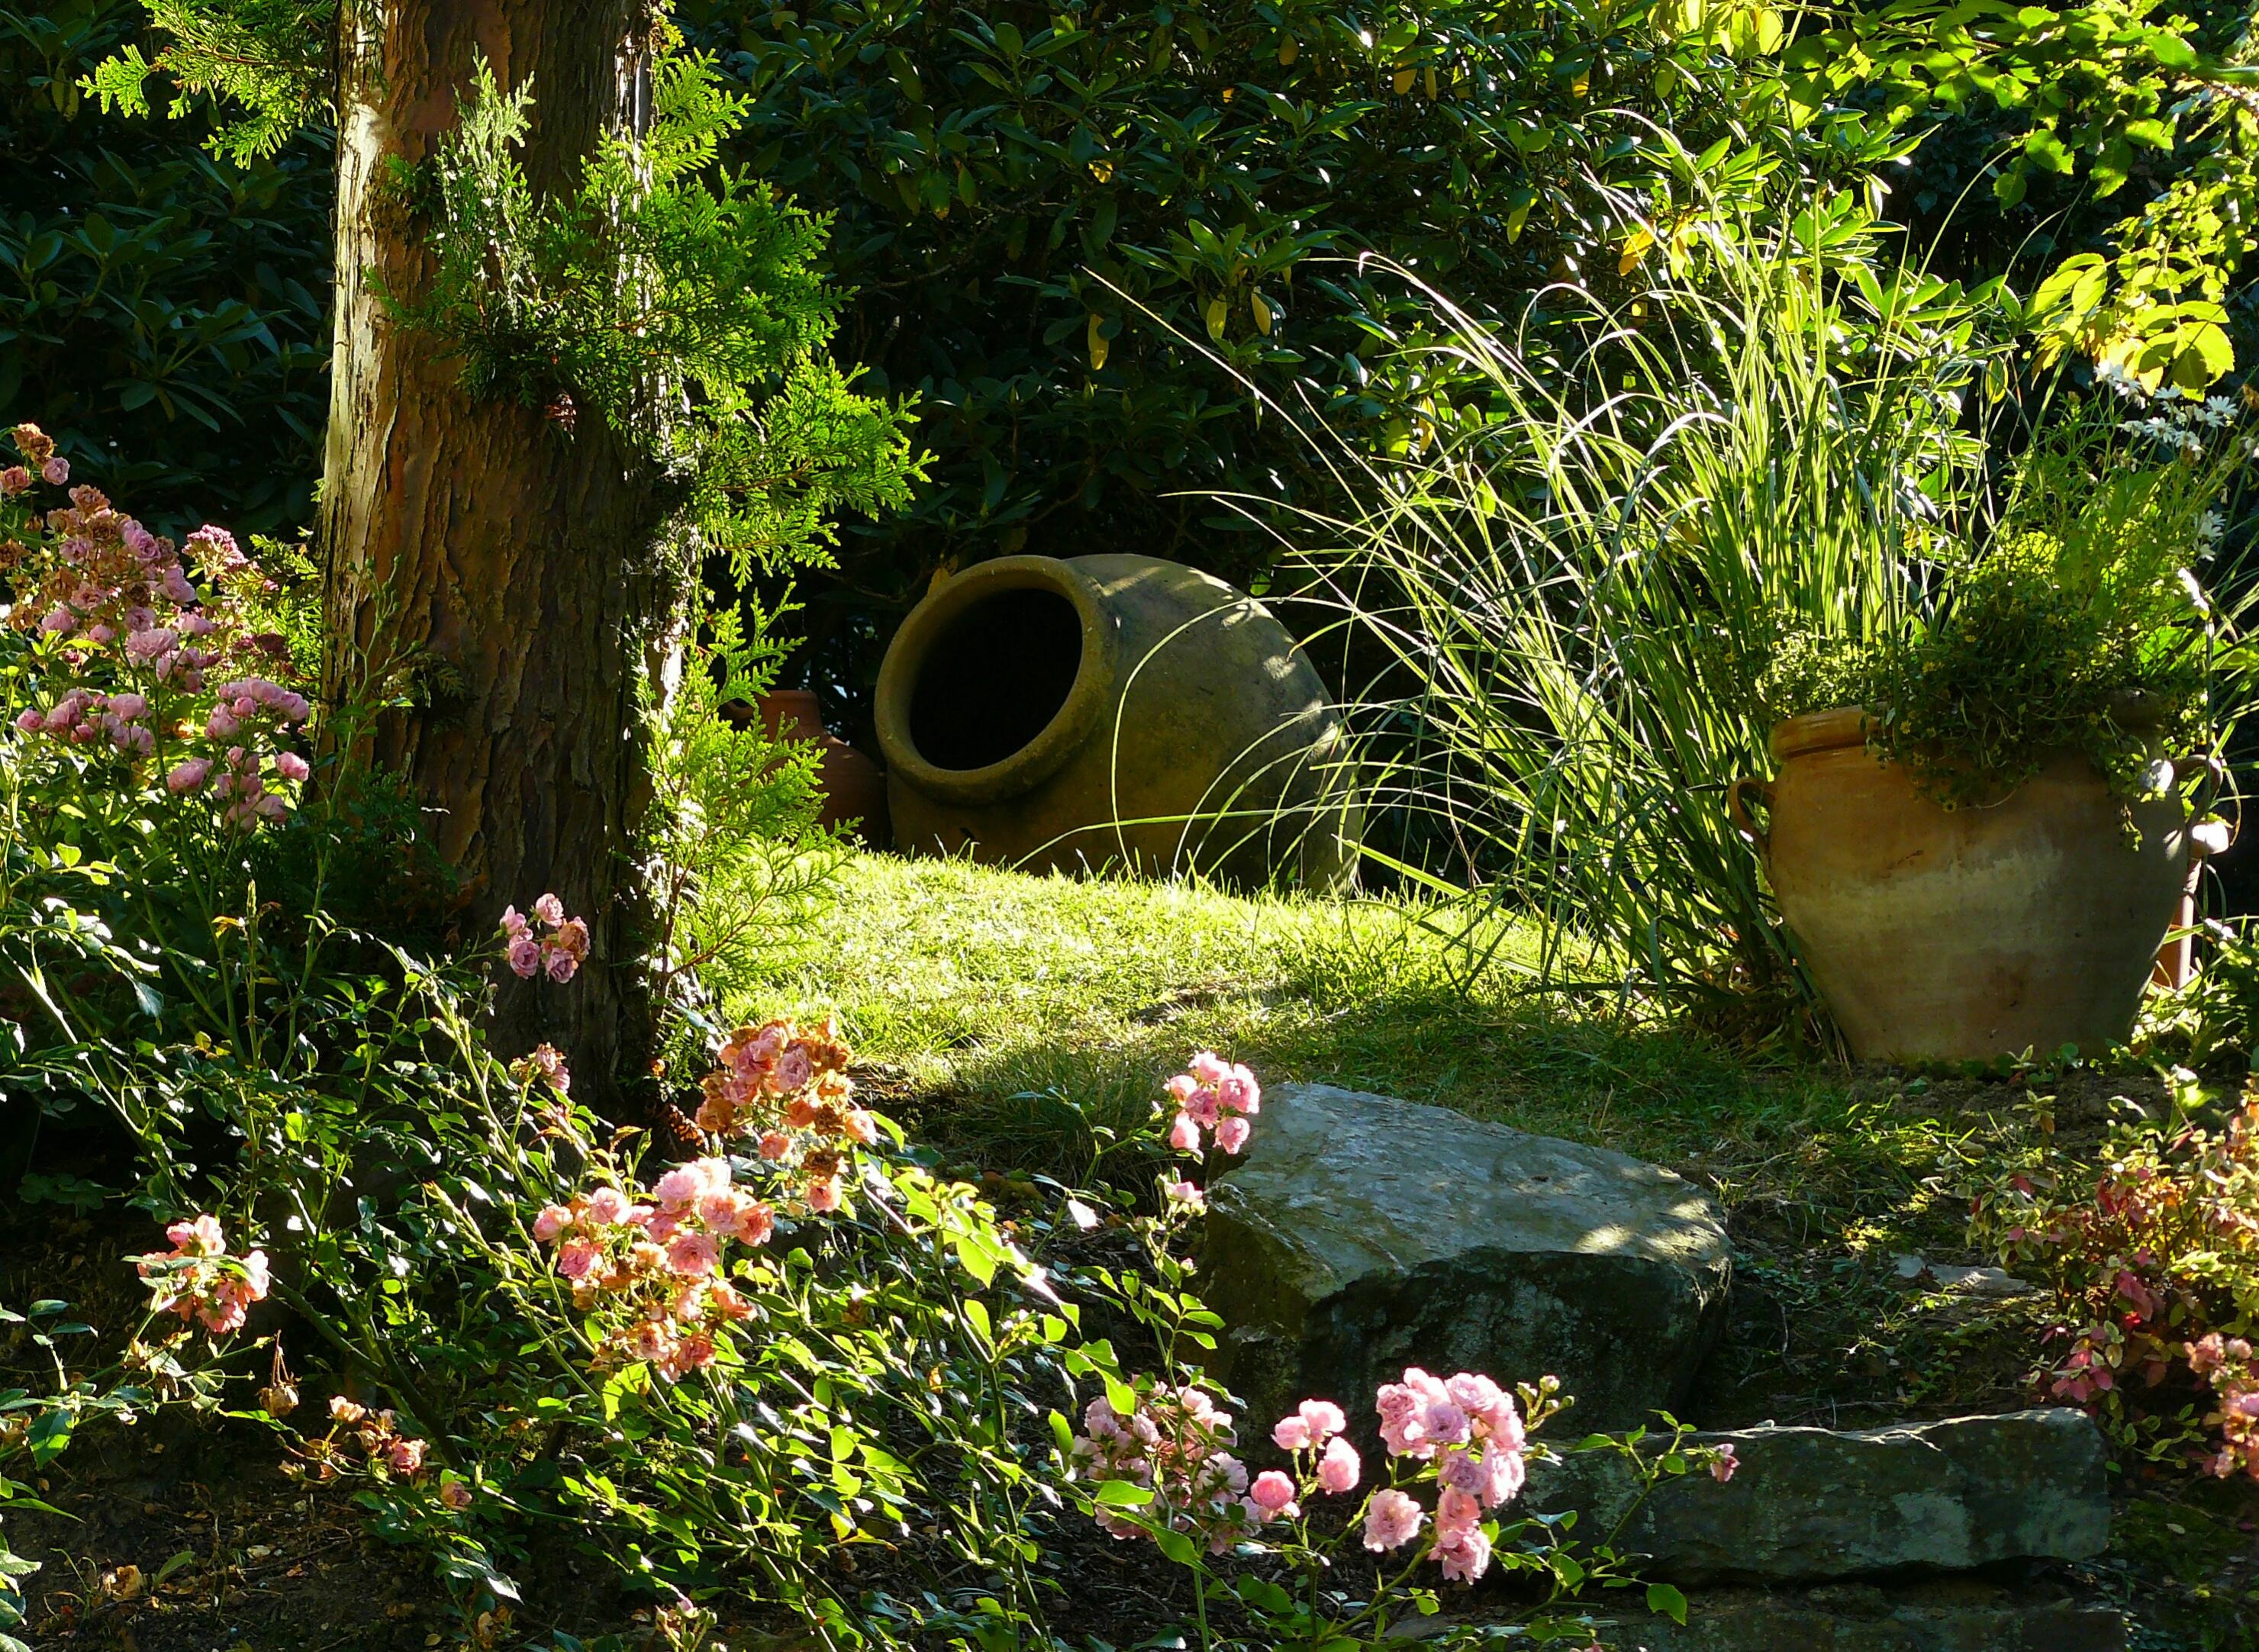
tree, nature, grass, blossom, plant, lawn, leaf, flower, bloom, perspective, summer, pond, green, mediterranean, backyard, botany, garden, flora, flowers, roses, decorative, shrub, still, botanical garden, woodland, horticulture, yard, stone stairway, grasses, natural stone, gartendeko, garden design, amphora, garden architecture, planting pot, natural stone stair, still life deko